Fang (2018 film)

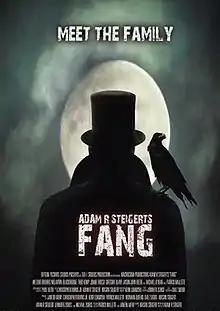
Film poster

Fang is a 2018 horror film written and directed by Adam R. Steigert. The film, which features a werewolf, stars Melodie Roehrig, Theo Maefs, and Melantha Blackthorne. Production for the film began in March 2017.